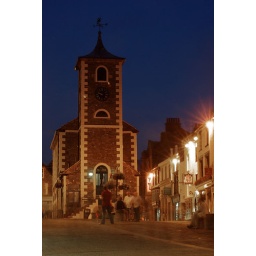
Reducing yellow and red in hue/saturation in PS has got rid of some of the orange/yellow colour cast